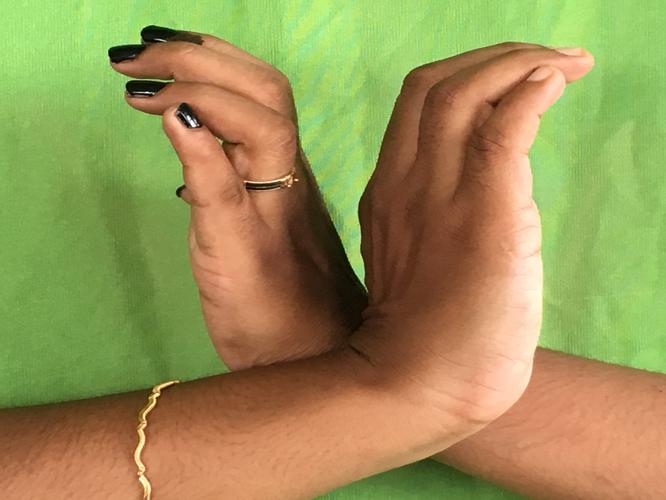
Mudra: Nagabandha
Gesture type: double_hand